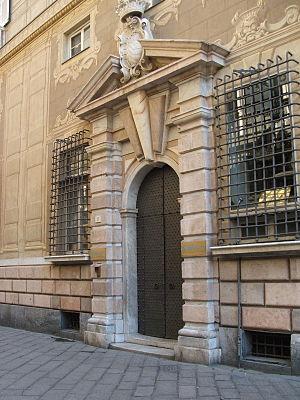
La Liste des Palais de la ville de Gênes énumère essentiellement les structures d'intérêt historique et artistique qui ont été construites du temps de la république de Gênes.